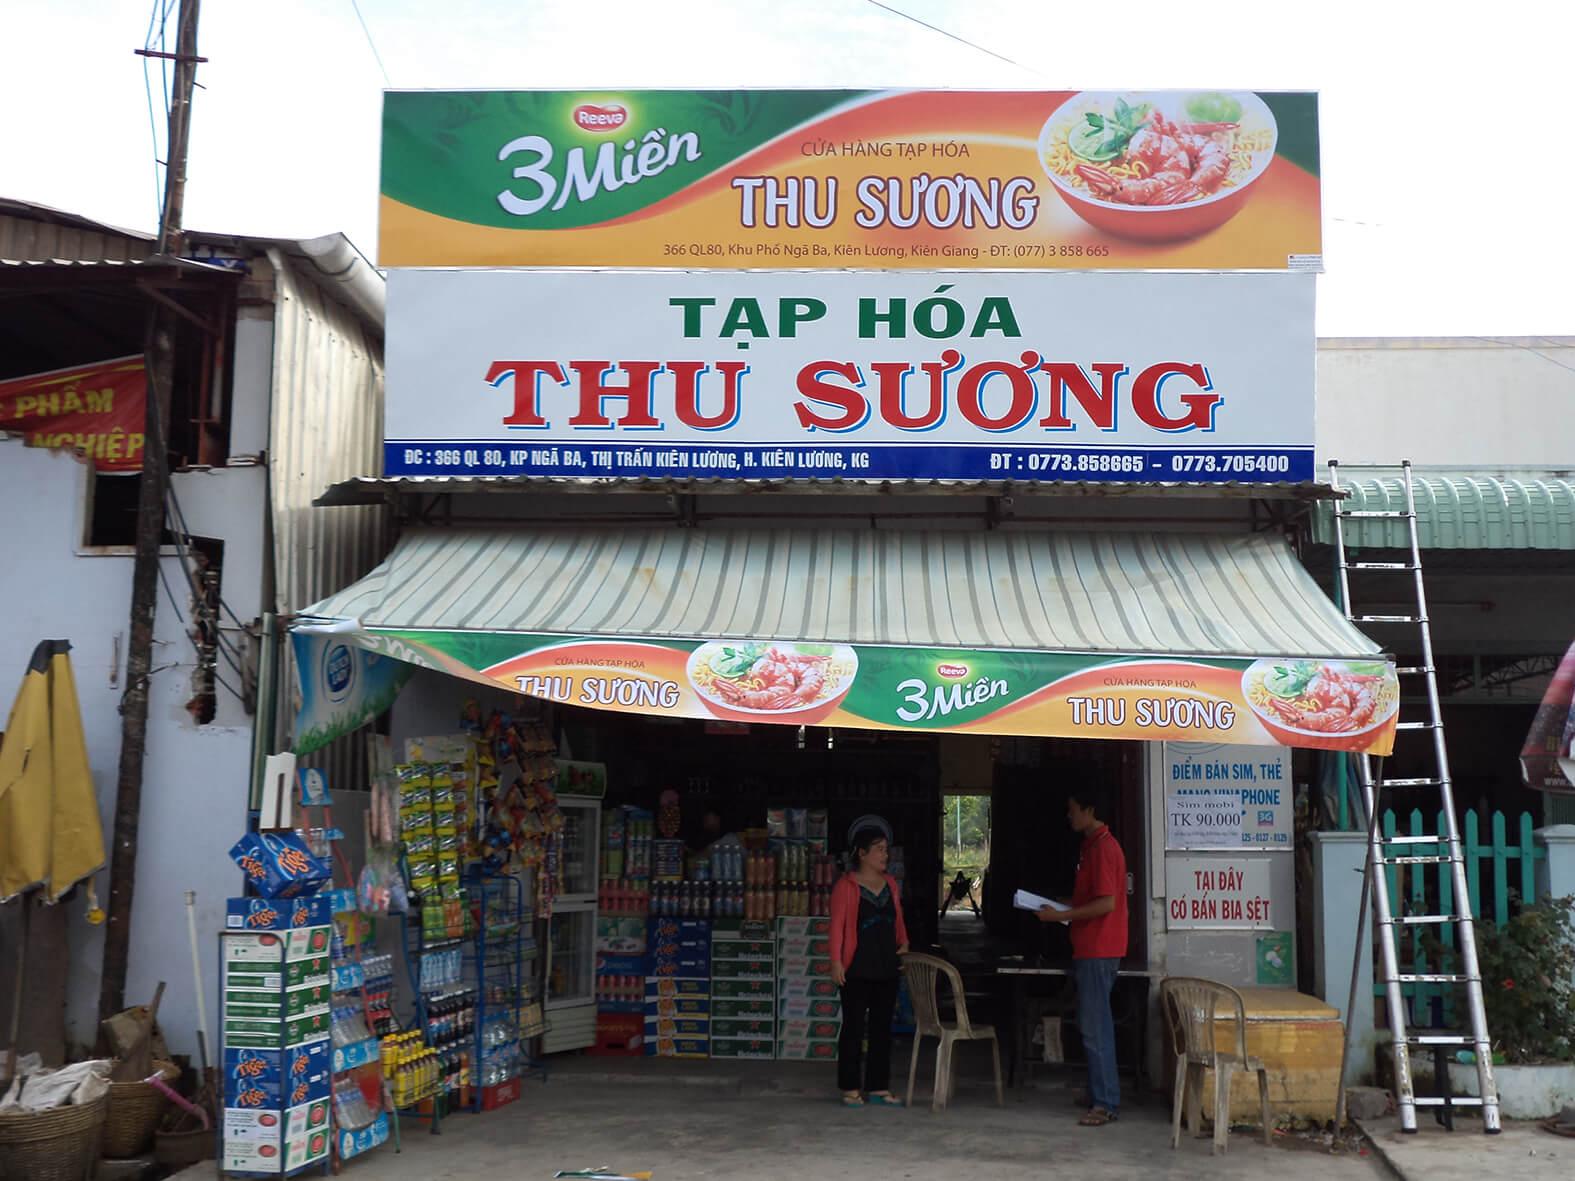
có một vài người đang đứng ở trong cửa hàng